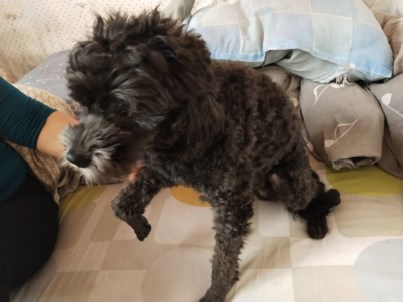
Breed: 7449-n000128-teddy